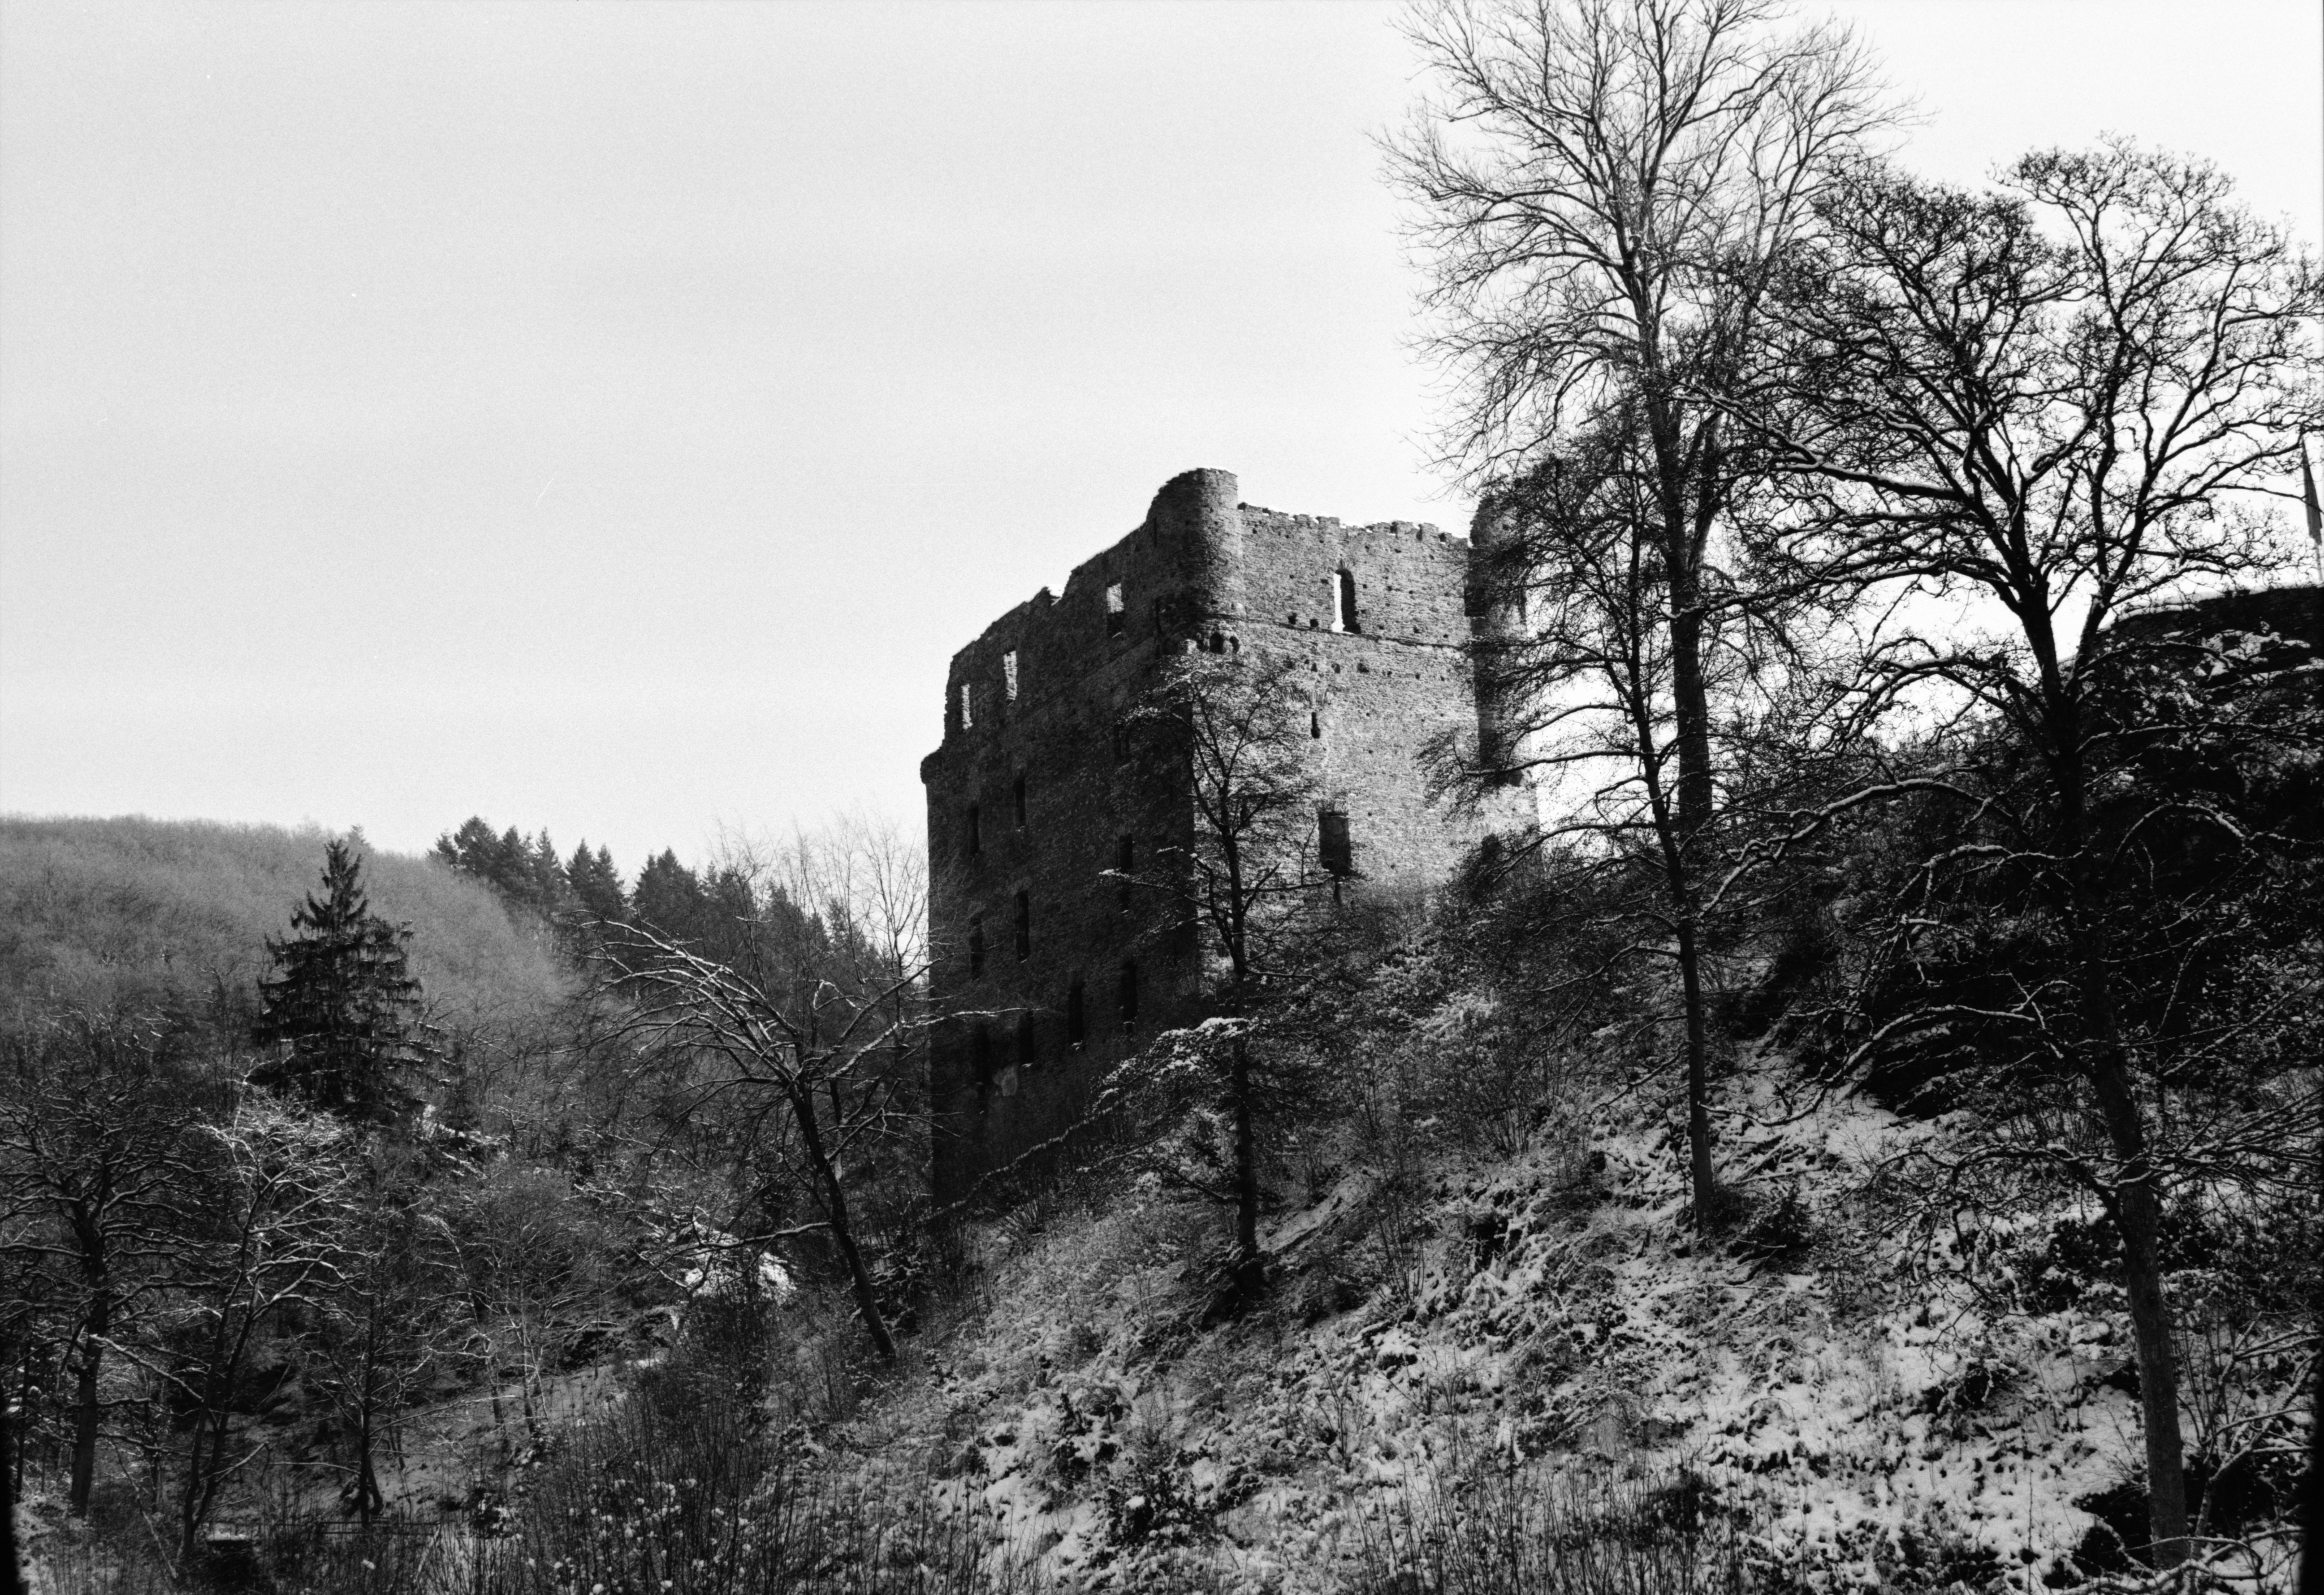
landscape, tree, rock, mountain, winter, cloud, black and white, sky, building, village, castle, fortification, ruin, monochrome, highland, ruins, escarpment, history, rural area, hunsr ck, monochrome photography, ancient history, masters live, burgruine balduinseck